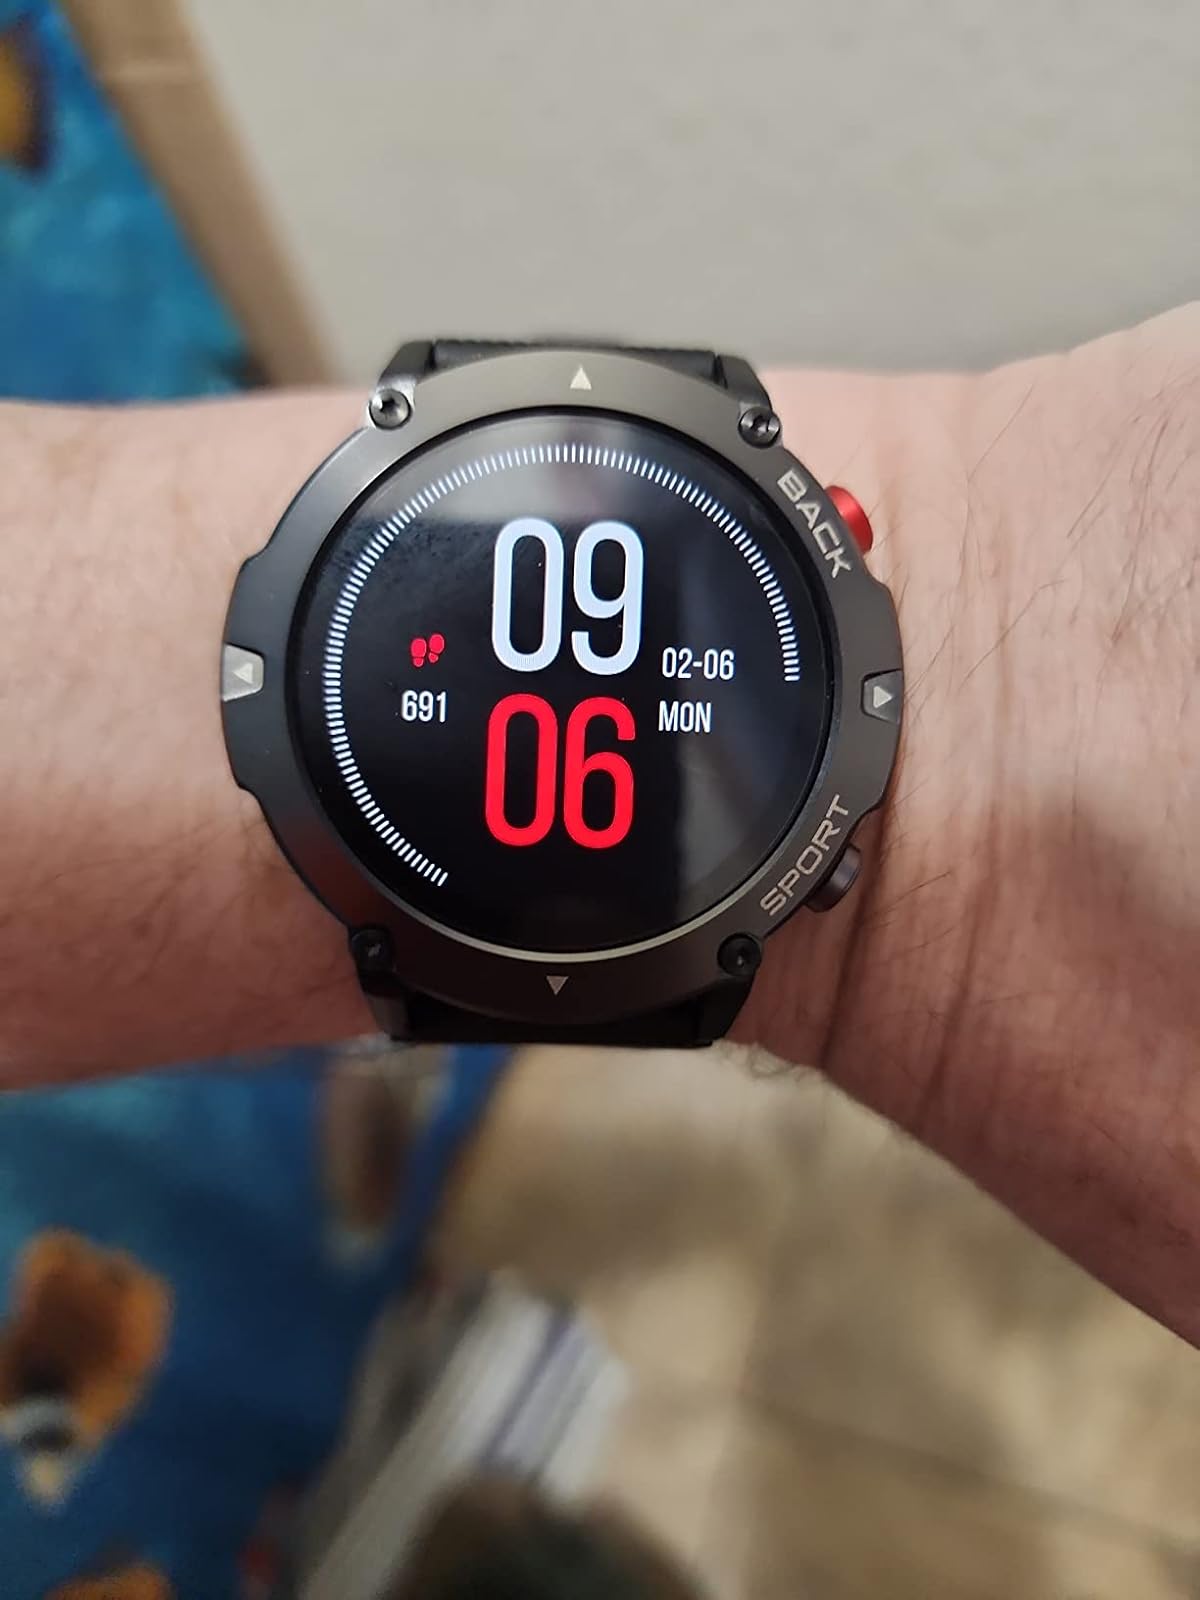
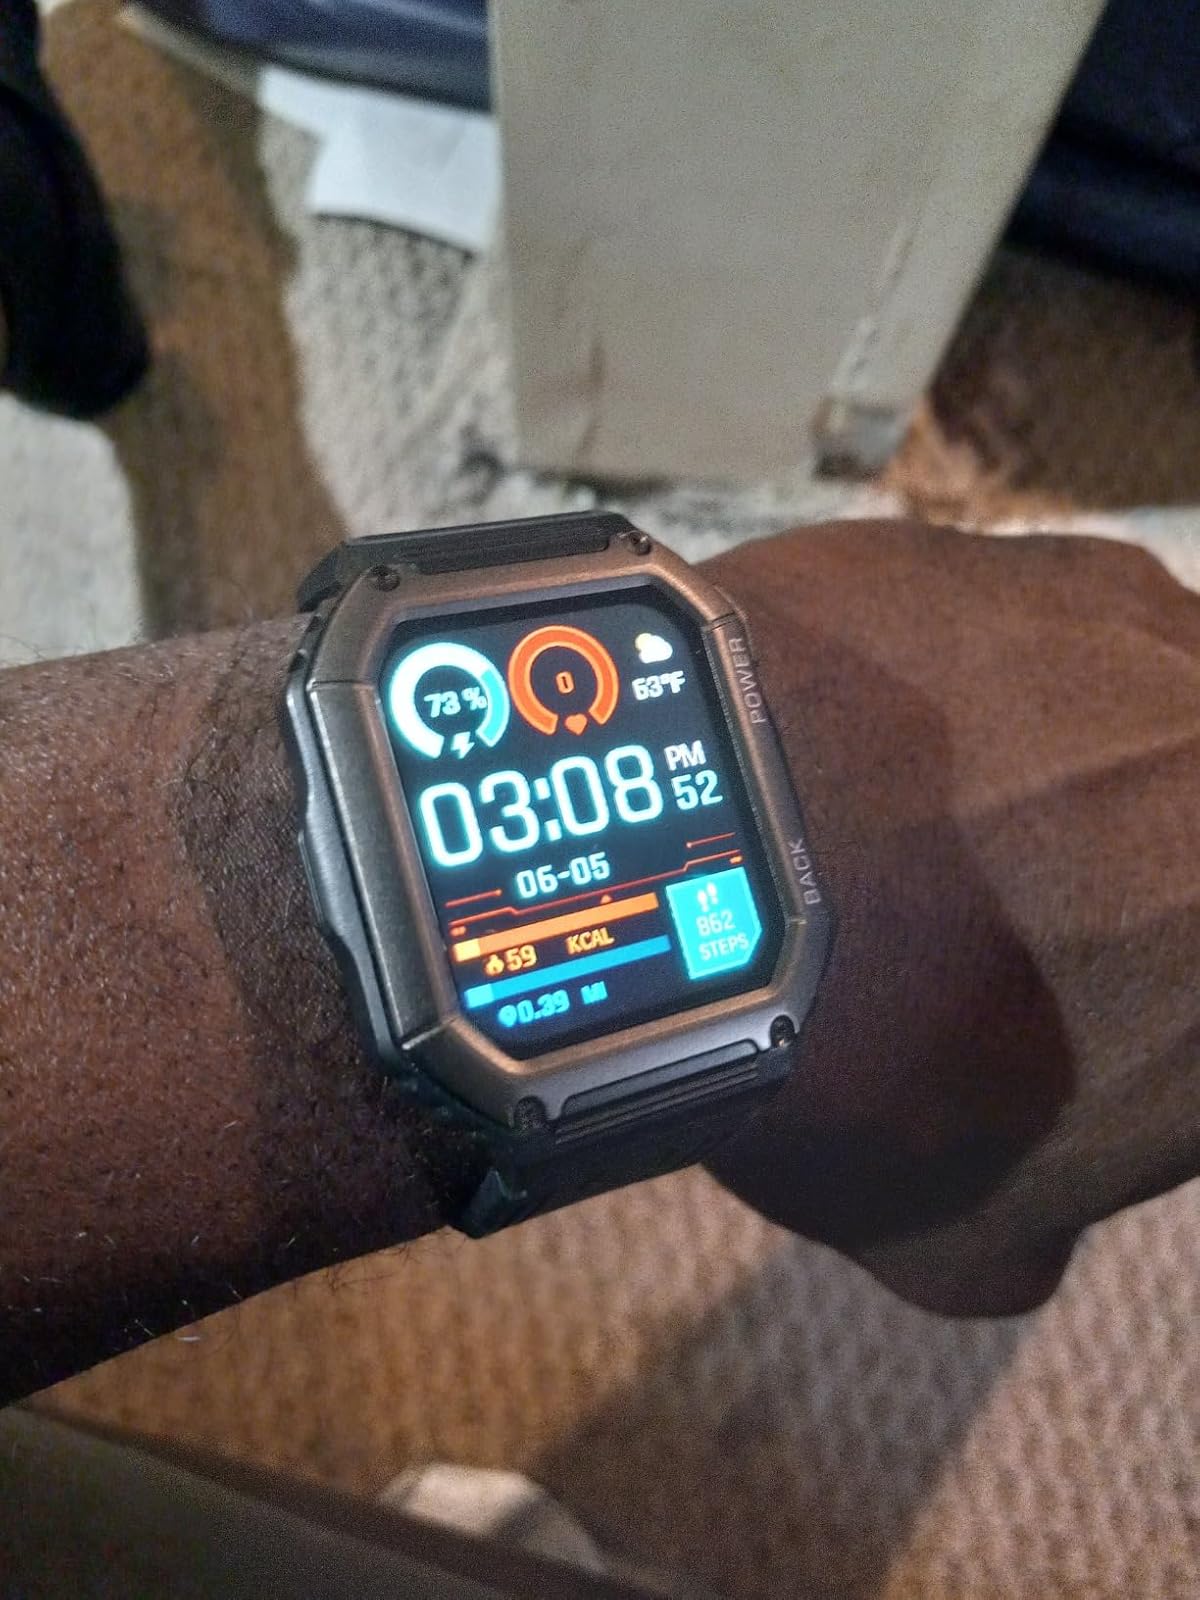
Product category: smartwatch
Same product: no